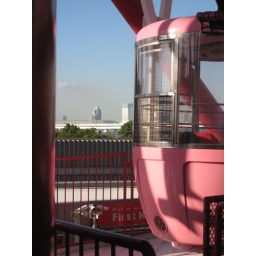
A pink car on the ferris wheel in Odaiba.